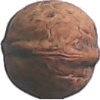
Label: walnut